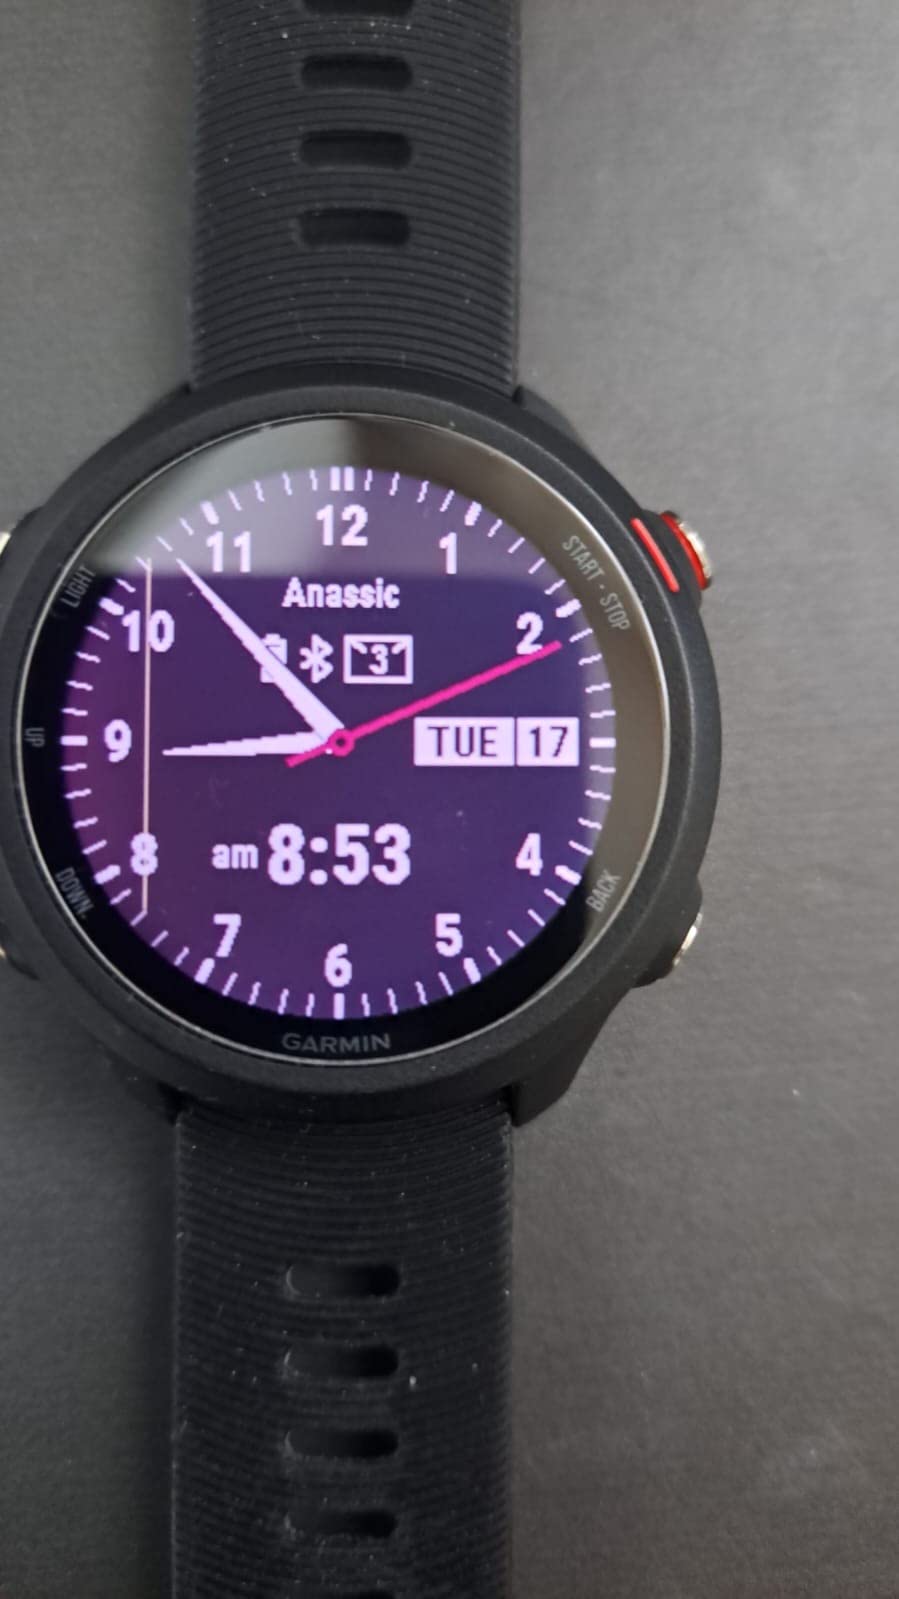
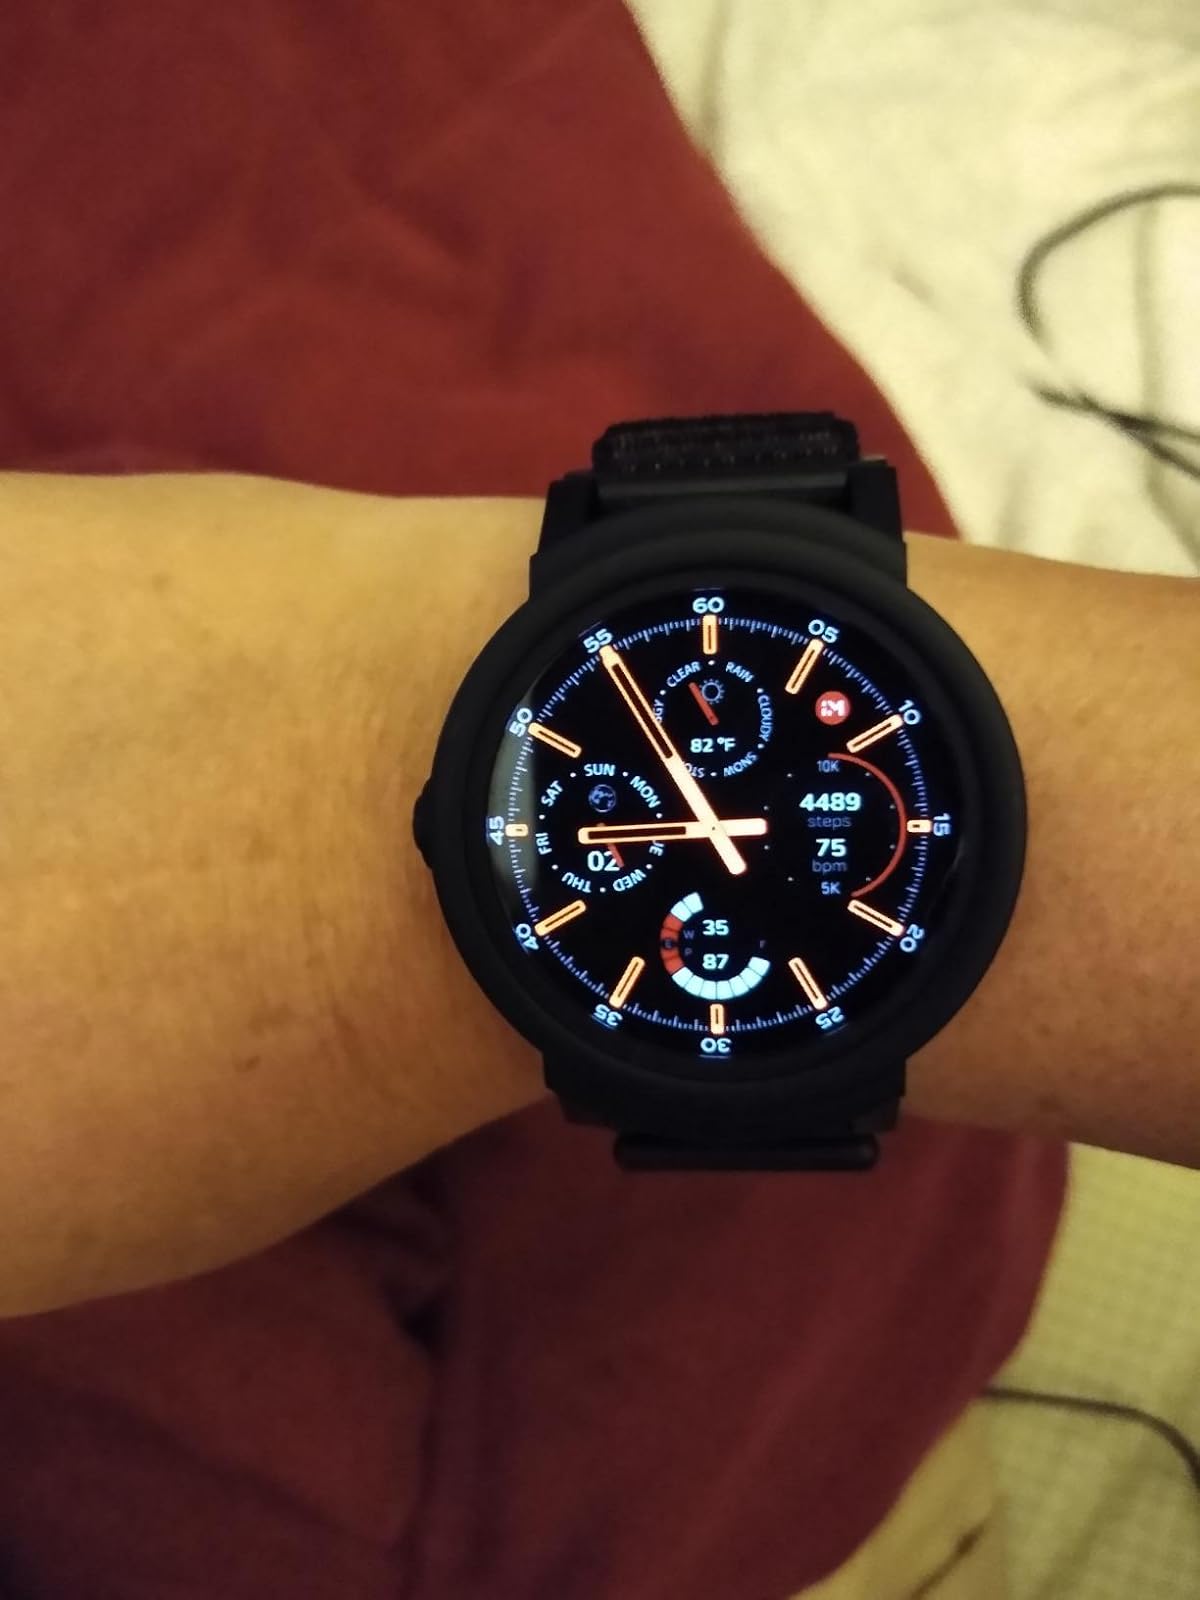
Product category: smartwatch
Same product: no